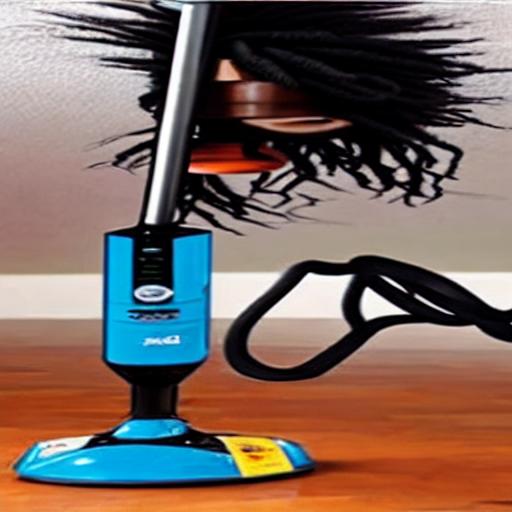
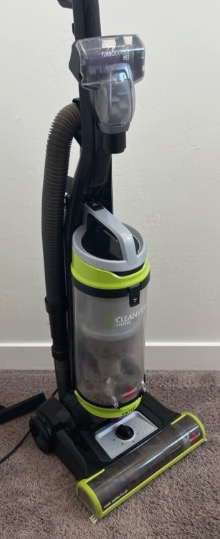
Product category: items_vacuum
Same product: no